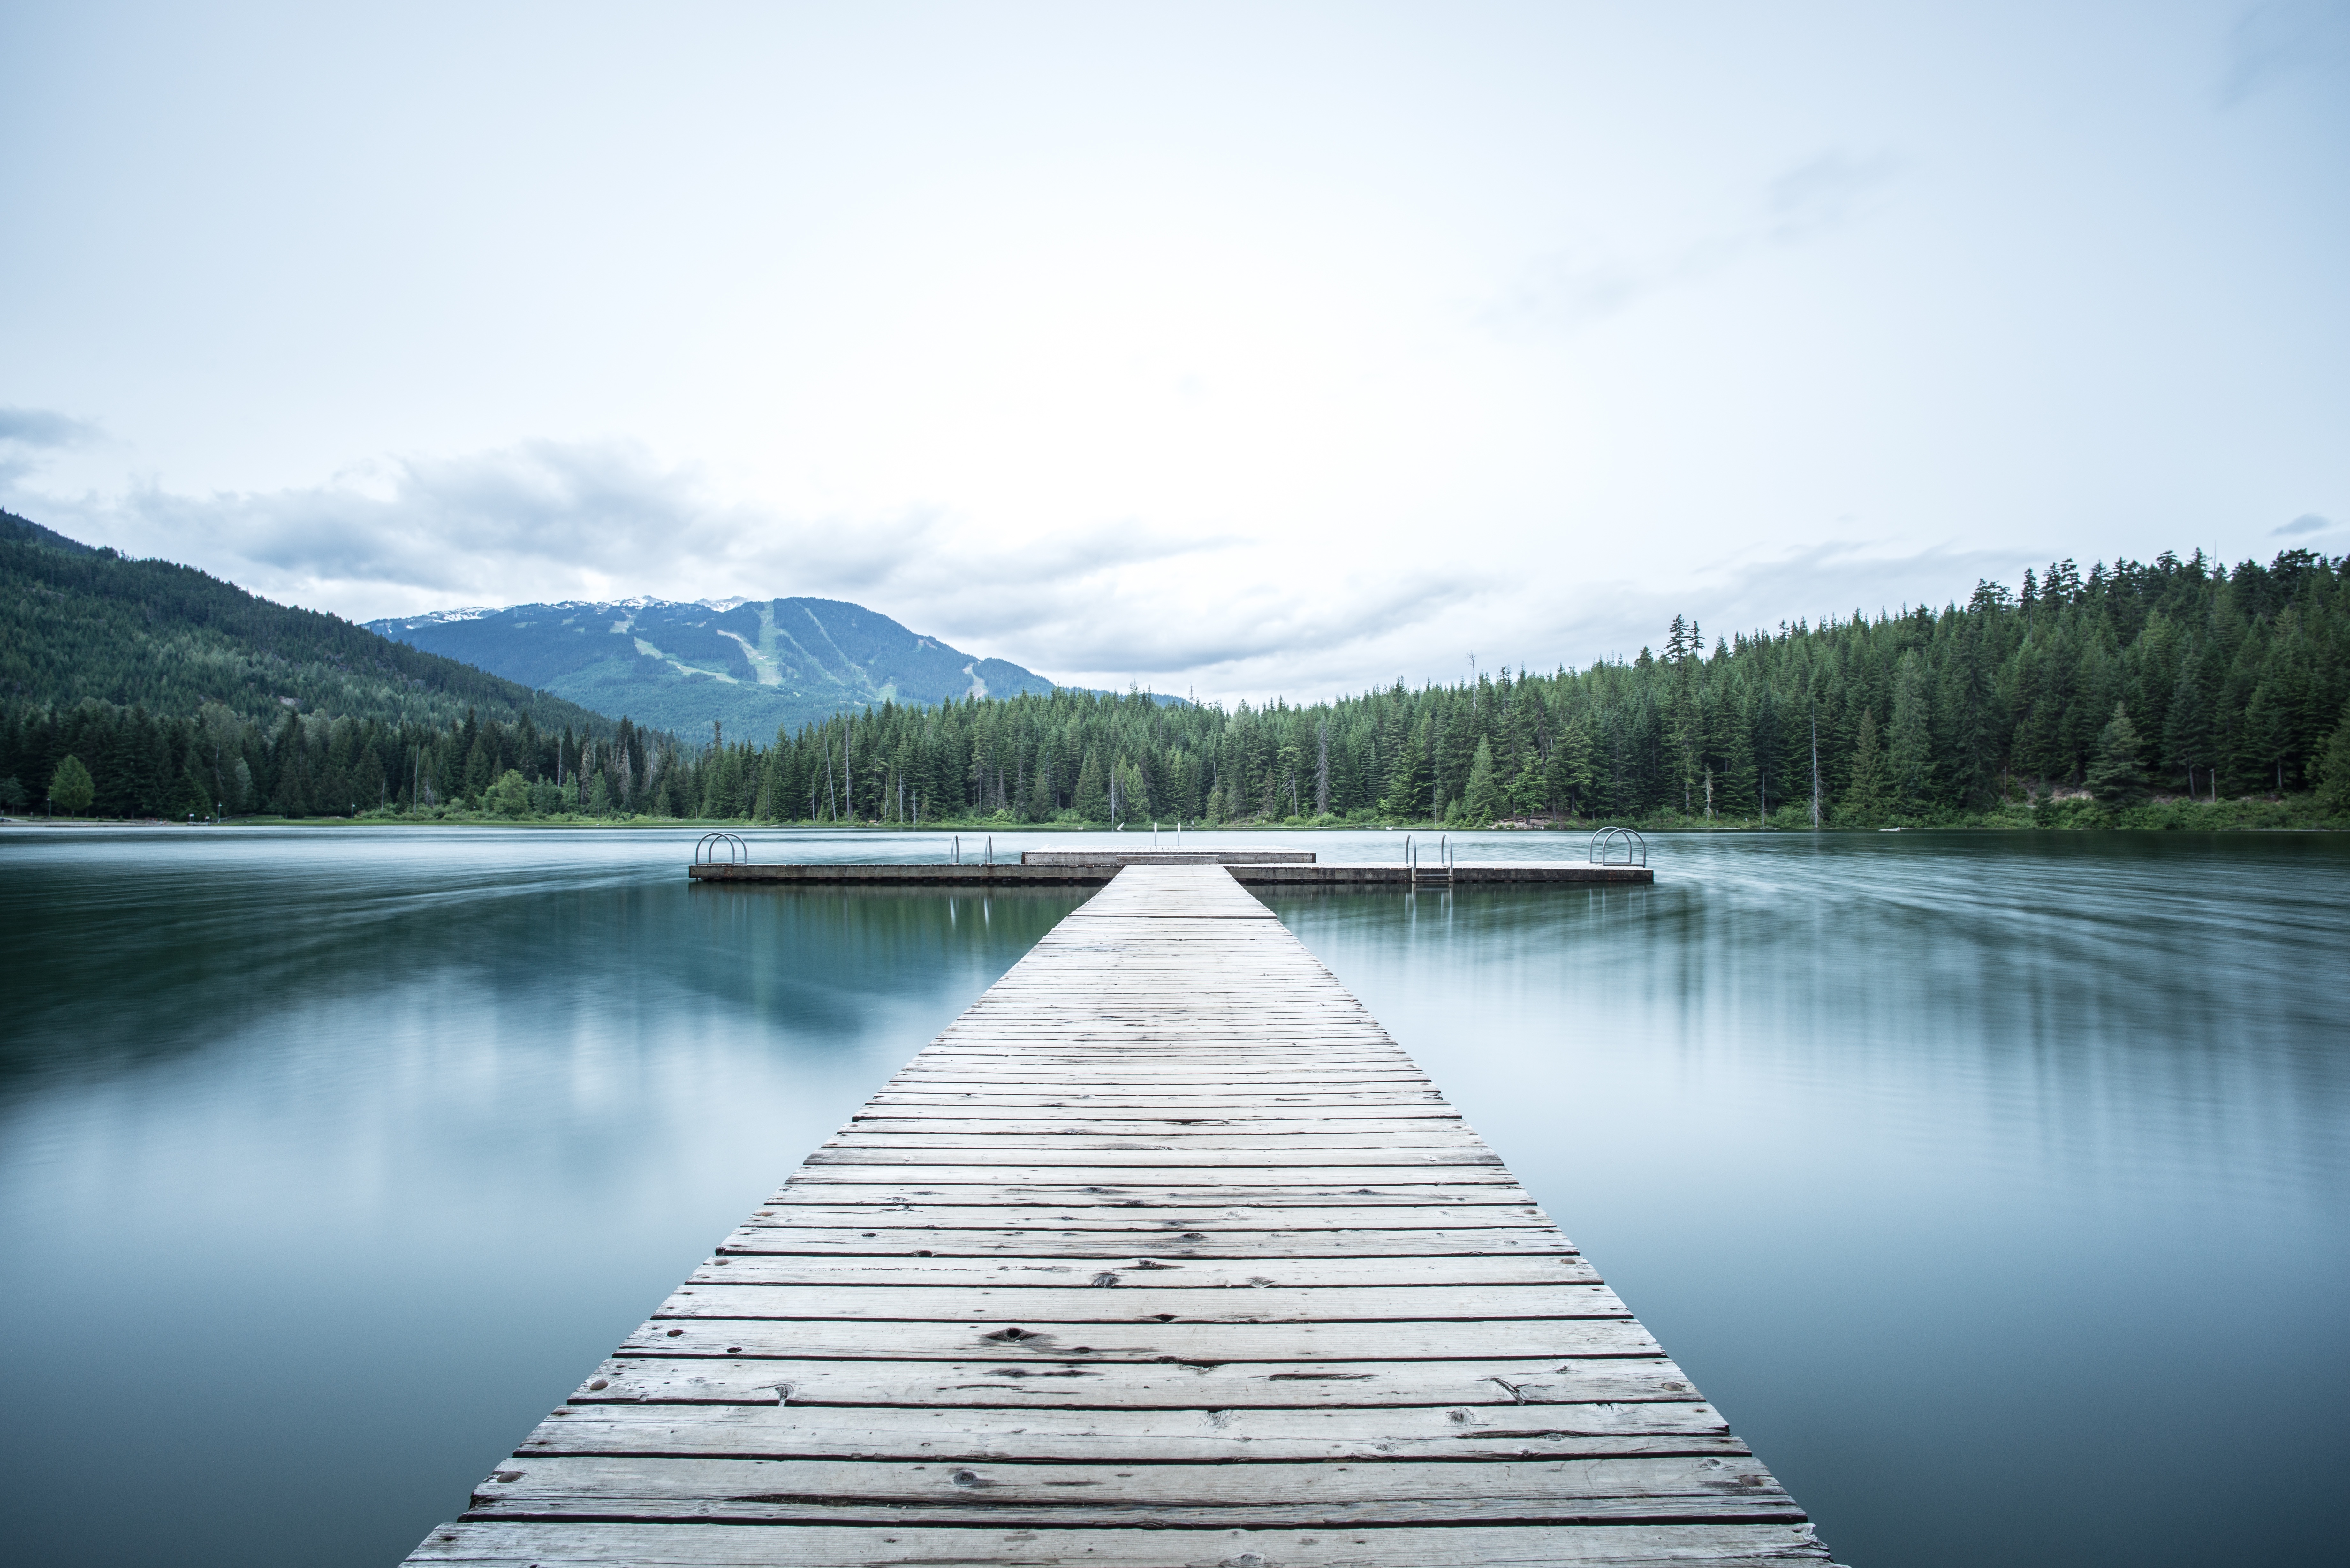
landscape, water, nature, outdoor, mountain, sky, wood, lake, pier, river, reflection, peaceful, harbor, reservoir, body of water, trees, loch